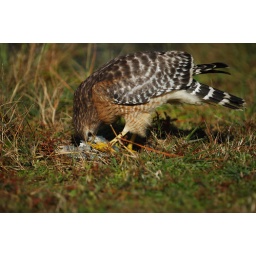
I found this lovely bird eating a fish right next to the pond in the golf course.